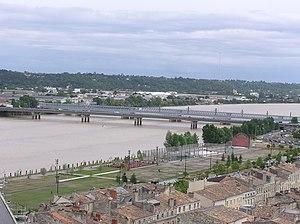
Bordeaux
Le pont Saint-Jean est un pont à poutres franchissant la Garonne à Bordeaux, inauguré le 4 avril 1965. Il se situe dans le prolongement du boulevard Joliot-Curie et relie le quai Deschamps, dans le quartier de La Bastide sur la rive droite, au quai de Paludate, sur la rive gauche près de la gare de Bordeaux-Saint-Jean.
La « passerelle Eiffel » ou « passerelle Saint-Jean » est un ancien pont métallique ferroviaire situé sur la Garonne à Bordeaux.
Cet article recense les monuments historiques de Bordeaux, en France.